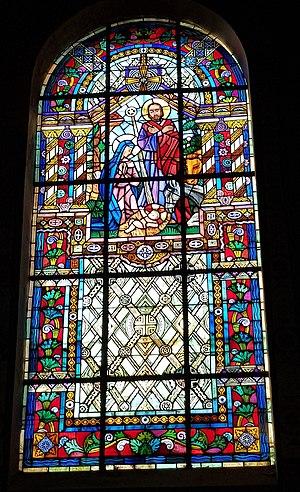
Vitrail dans la basilique Notre-Dame de Brebières à Albert (Somme - France)
La basilique Notre-Dame de Brebières d'Albert fut construite à la fin du XIXᵉ siècle. Son architecture originale en fait un édifice majeur du patrimoine religieux de la Picardie, classée monument historique.